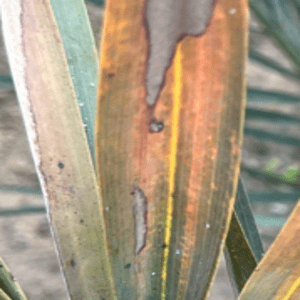
Label: Potassium Deficiency